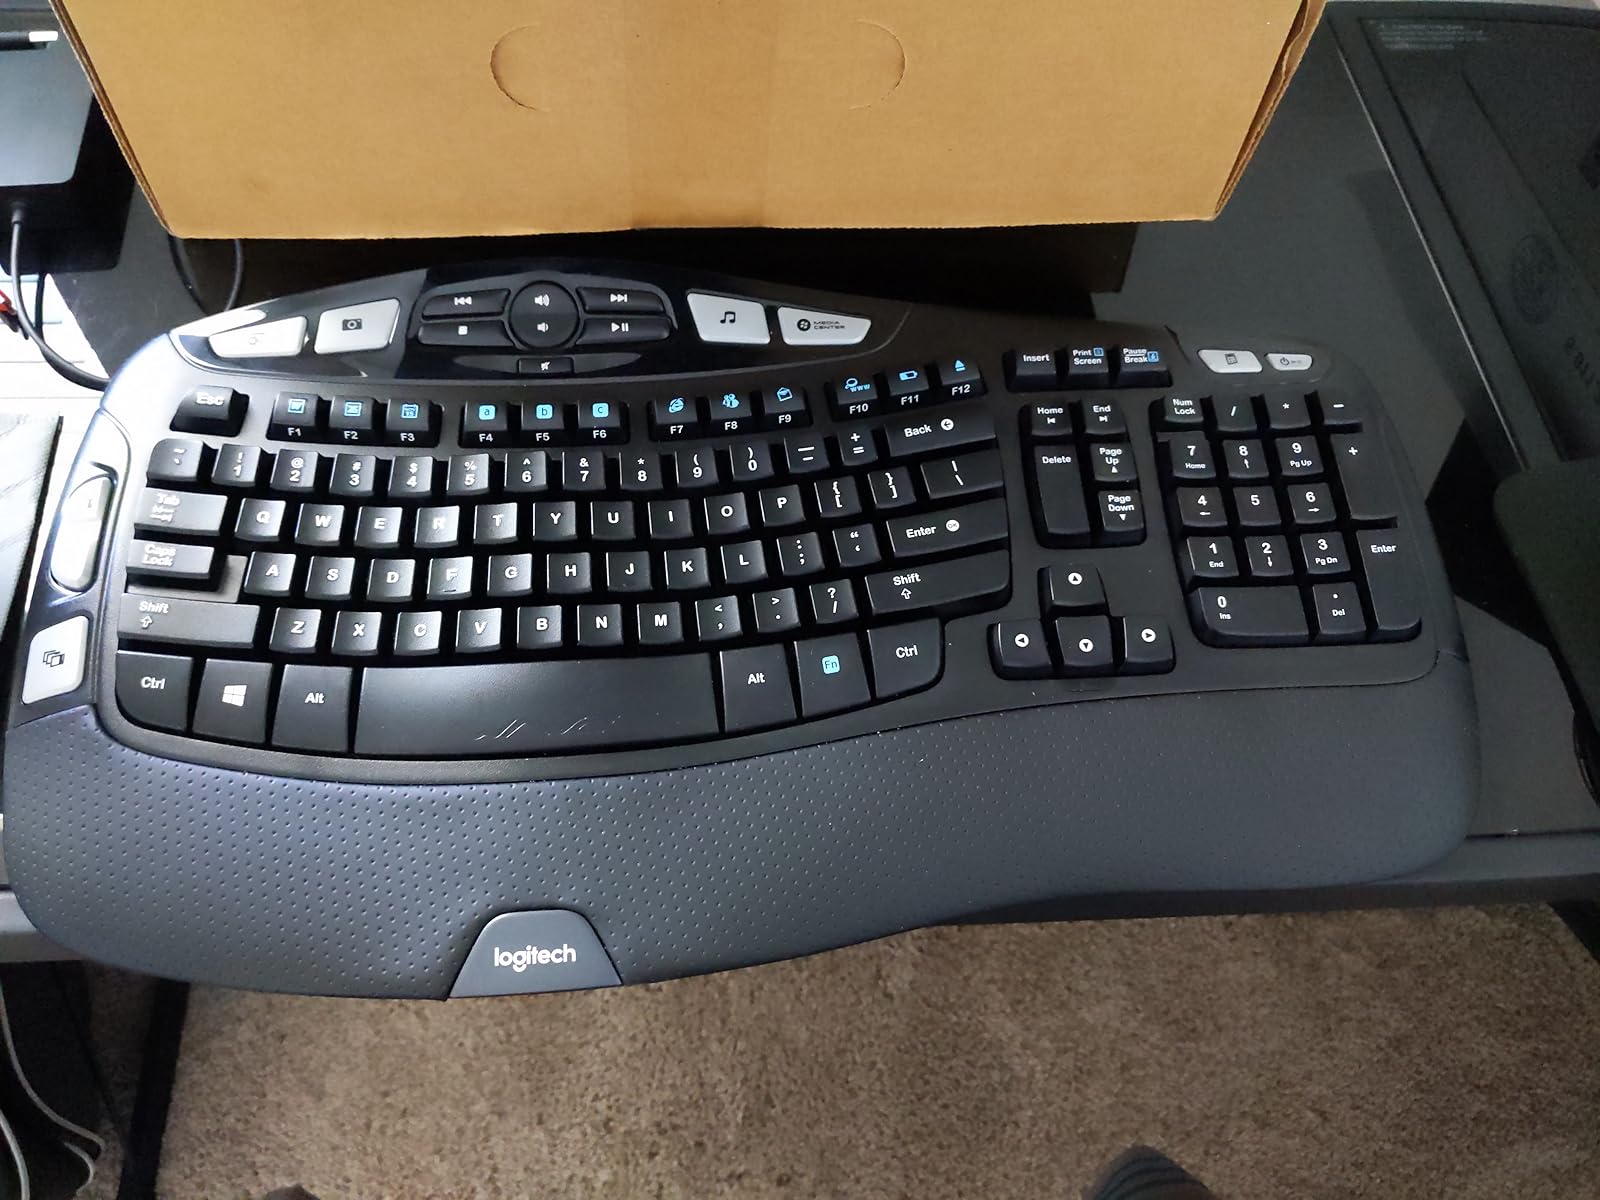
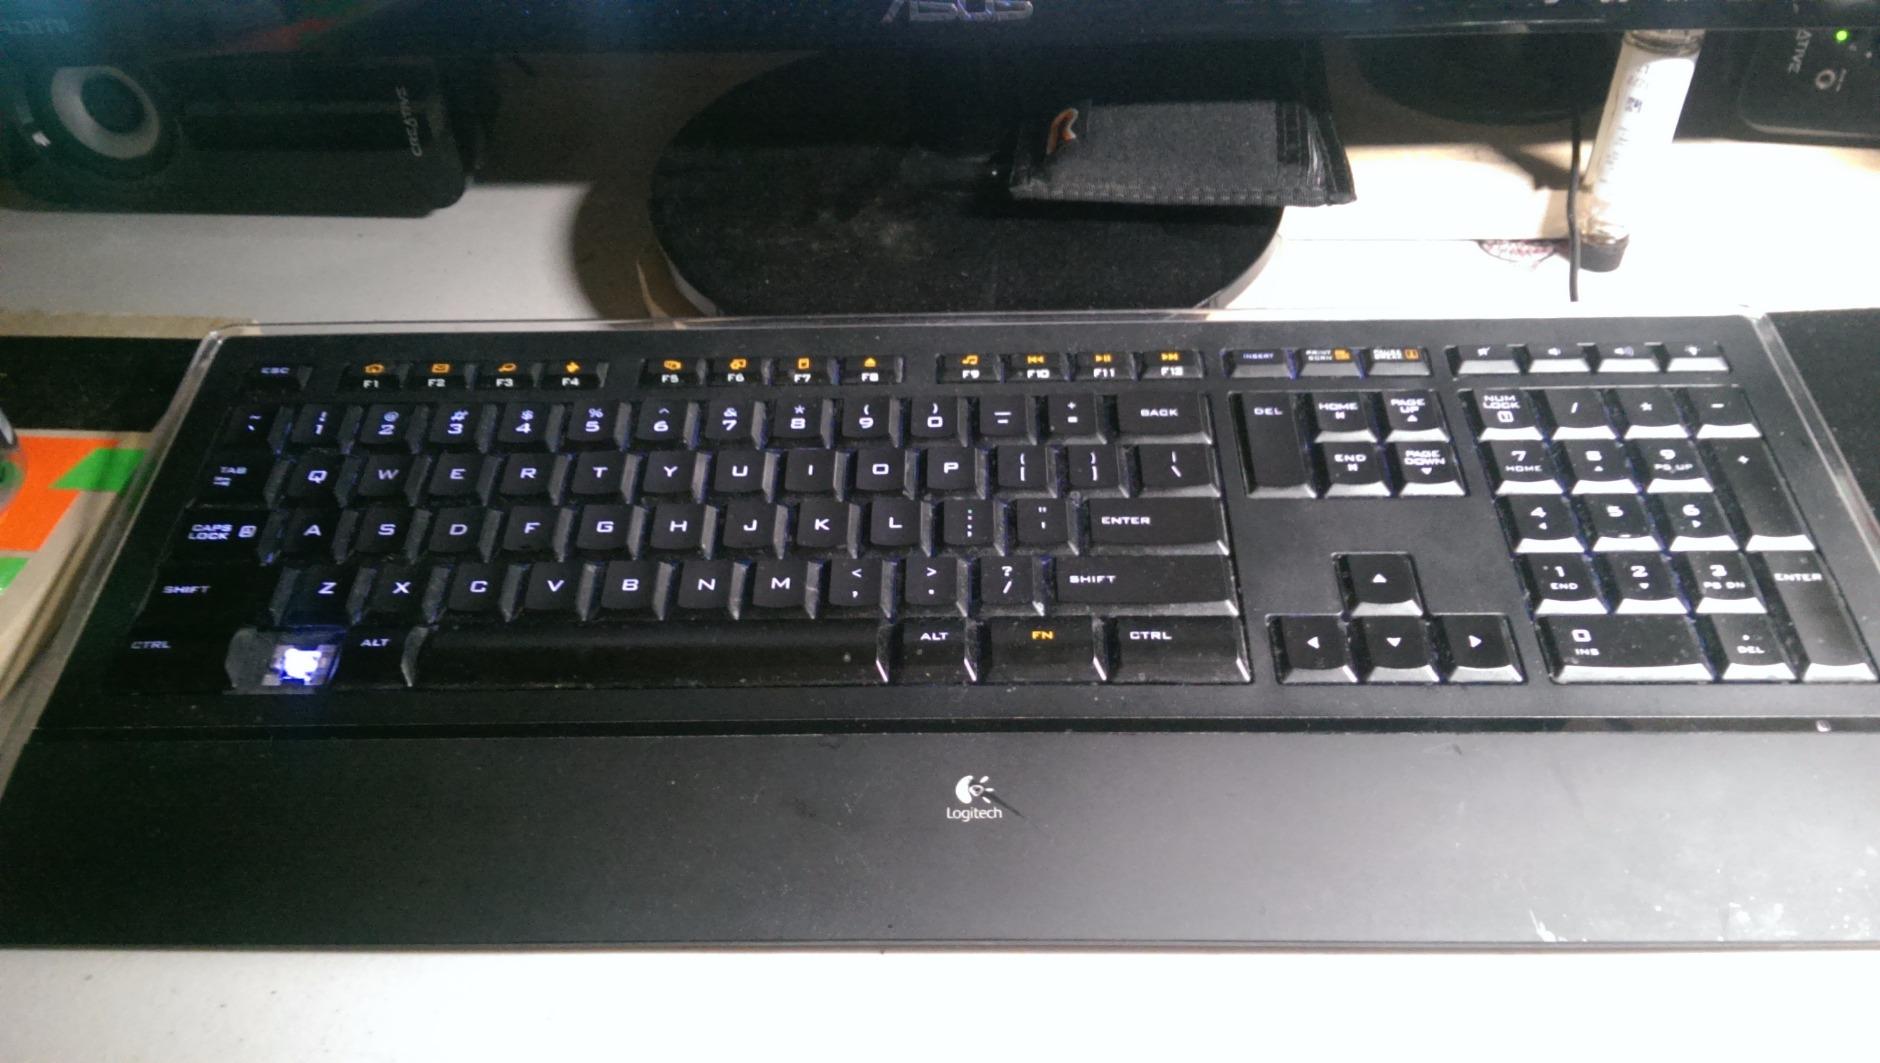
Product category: keyboard
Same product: no